Cathedral Basilica of St. Peter in Chains

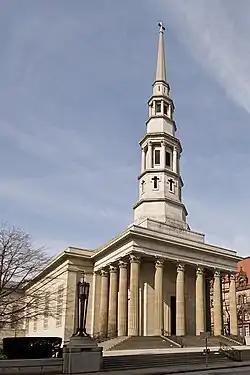
Cathedral Basilica of St. Peter in Chains in downtown Cincinnati

The Cathedral Basilica of Saint Peter in Chains is a Catholic cathedral of the Latin Church in the Archdiocese of Cincinnati. The basilica is a Greek Revival structure located at 8th and Plum streets in downtown Cincinnati, Ohio in the United States. It is dedicated to Saint Peter's imprisonment and liberation.